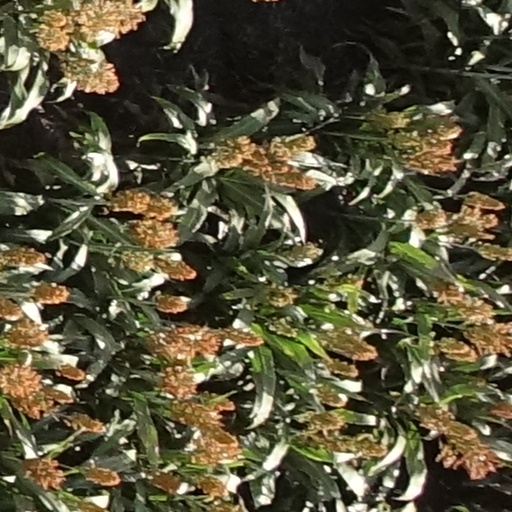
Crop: sorghum